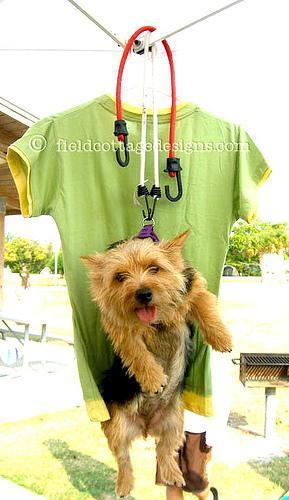
Norwich_terrier